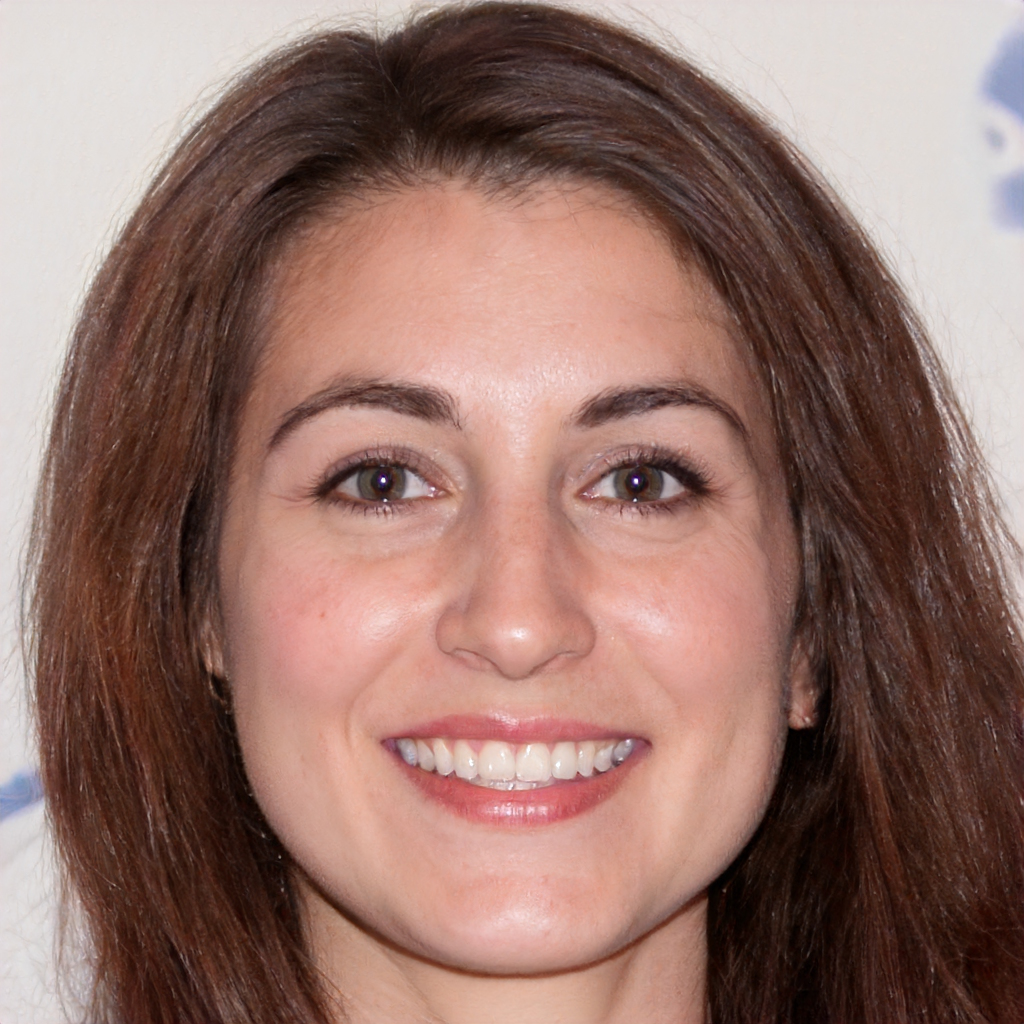
Gender: Female